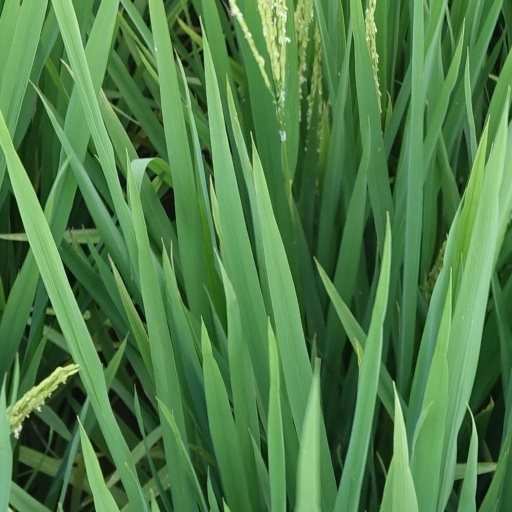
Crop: rice